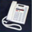
Label: telephone